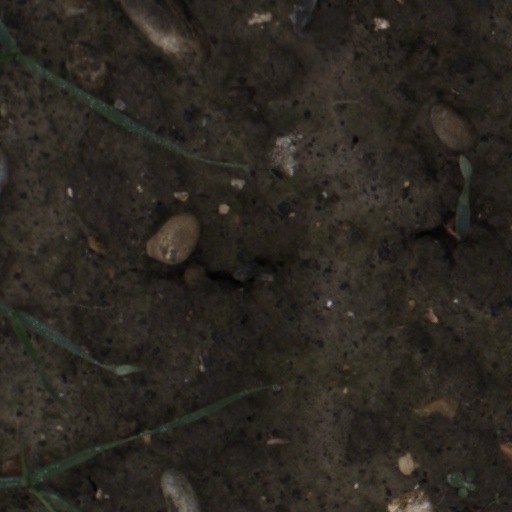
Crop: wheat